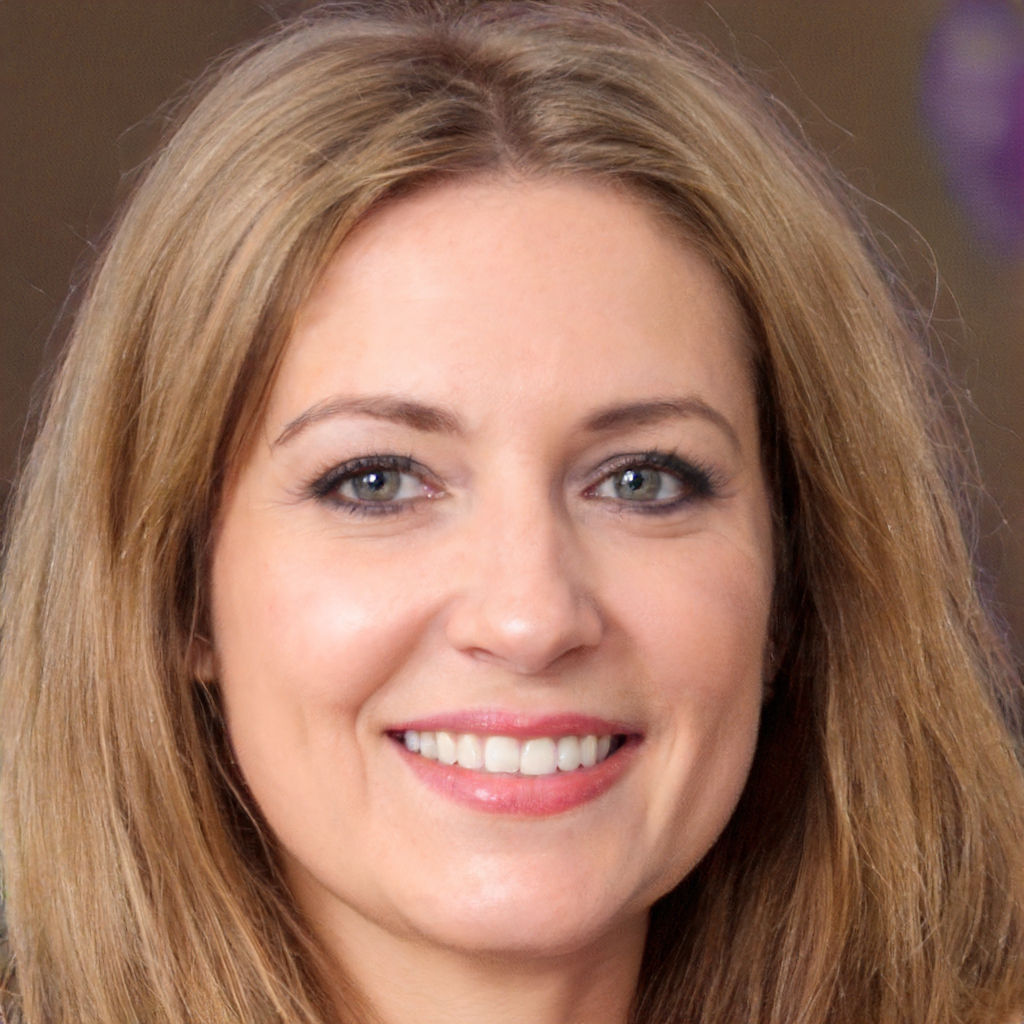
Label: Colored